Paludititan

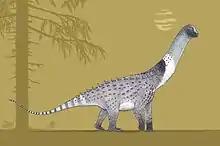
Life restoration

"Paludititan" was a relatively small sauropod, reaching in length and in body mass. The fossil remains show some unique features, autapomorphies, which demonstrate that "P. nalatzensis" is a species distinct from comparable titanosaurians. In the rear vertebrae of the back, the top of the "lamina centrodiapophysealis anterior", the front ridge on the underside of the lateral process, obliquely curving to the front and above runs parallel to the top of the "lamina centrodiapophysealis posterior", the rear ridge, instead of touching it. In the vertebrae of the tail base and the first vertebrae of the middle tail, the neural spines, while being short and erect, possess a conspicuous corner on their front rim, projecting to the front. The peduncle of the ischium, touching the ilium, has a conspicuous triangular process at the outer upper rear, forming a buttress that overlaps the ischial pedicel of the ilium. While vertebrae of the tail base and the first vertebrae of the middle tail are procoelous, thus with a concave front facet of the vertebral centre, some middle tail vertebrae more to the rear are amphiplatous, with flat front and rear facets; but they are again followed by procoelous middle tail vertebrae. When the species was described, the paleontologists are believed that this feature is autapomorphic for "Paludititan", however, some vertebrae found in 2019 in the vicinity of a village called Valiora, found to certainly not belong to "Paludititan", also show this feature, so it can no longer be considered as an autapomorphy of "Paludititan".